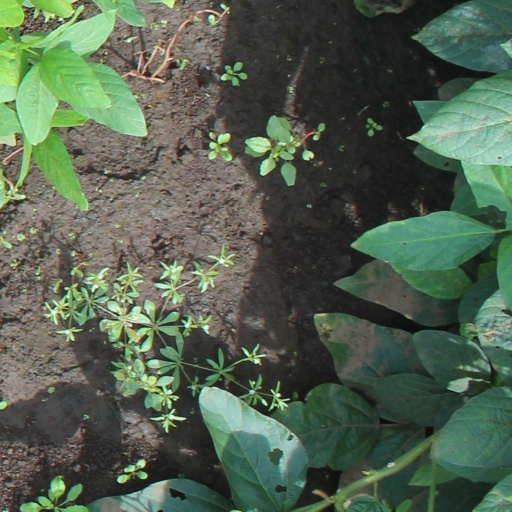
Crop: soybean